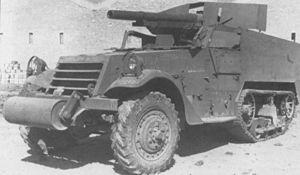
Le M3 Gun Motor Carriage est un canon automoteur chasseur de chars des Forces armées des États-Unis produit par Autocar Company est massivement utilisé lors de la Seconde Guerre mondiale.